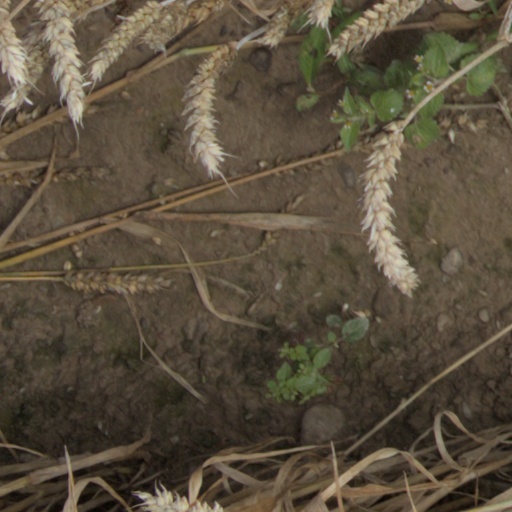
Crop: wheat